Stavne–Leangen line

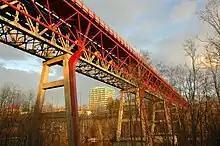
Stavne Bridge

During the German occupation of Norway as part of the Second World War, the "Wehrmacht" wanted a railway route past Trondheim which was guarded against sabotage. They decided that the best way to do this was to build a tunnel under the neighborhood of Tyholt. However, construction of the tunnel took much longer than expected, so instead "Wehrmacht" started laying railway tracks in the streets in Trondheim. They planned that the railway would branch from the Dovre Line at Skansen Station and then follow Sandgata and Olav Tryggvasons gate, cross Nidelva on Bakke Bridge and then run up Innherredsveien before reaching the Meråker Line at Lademoen Station. However, by German capitulation on 8 May 1945, construction of the railway had only reached Søndre gate.